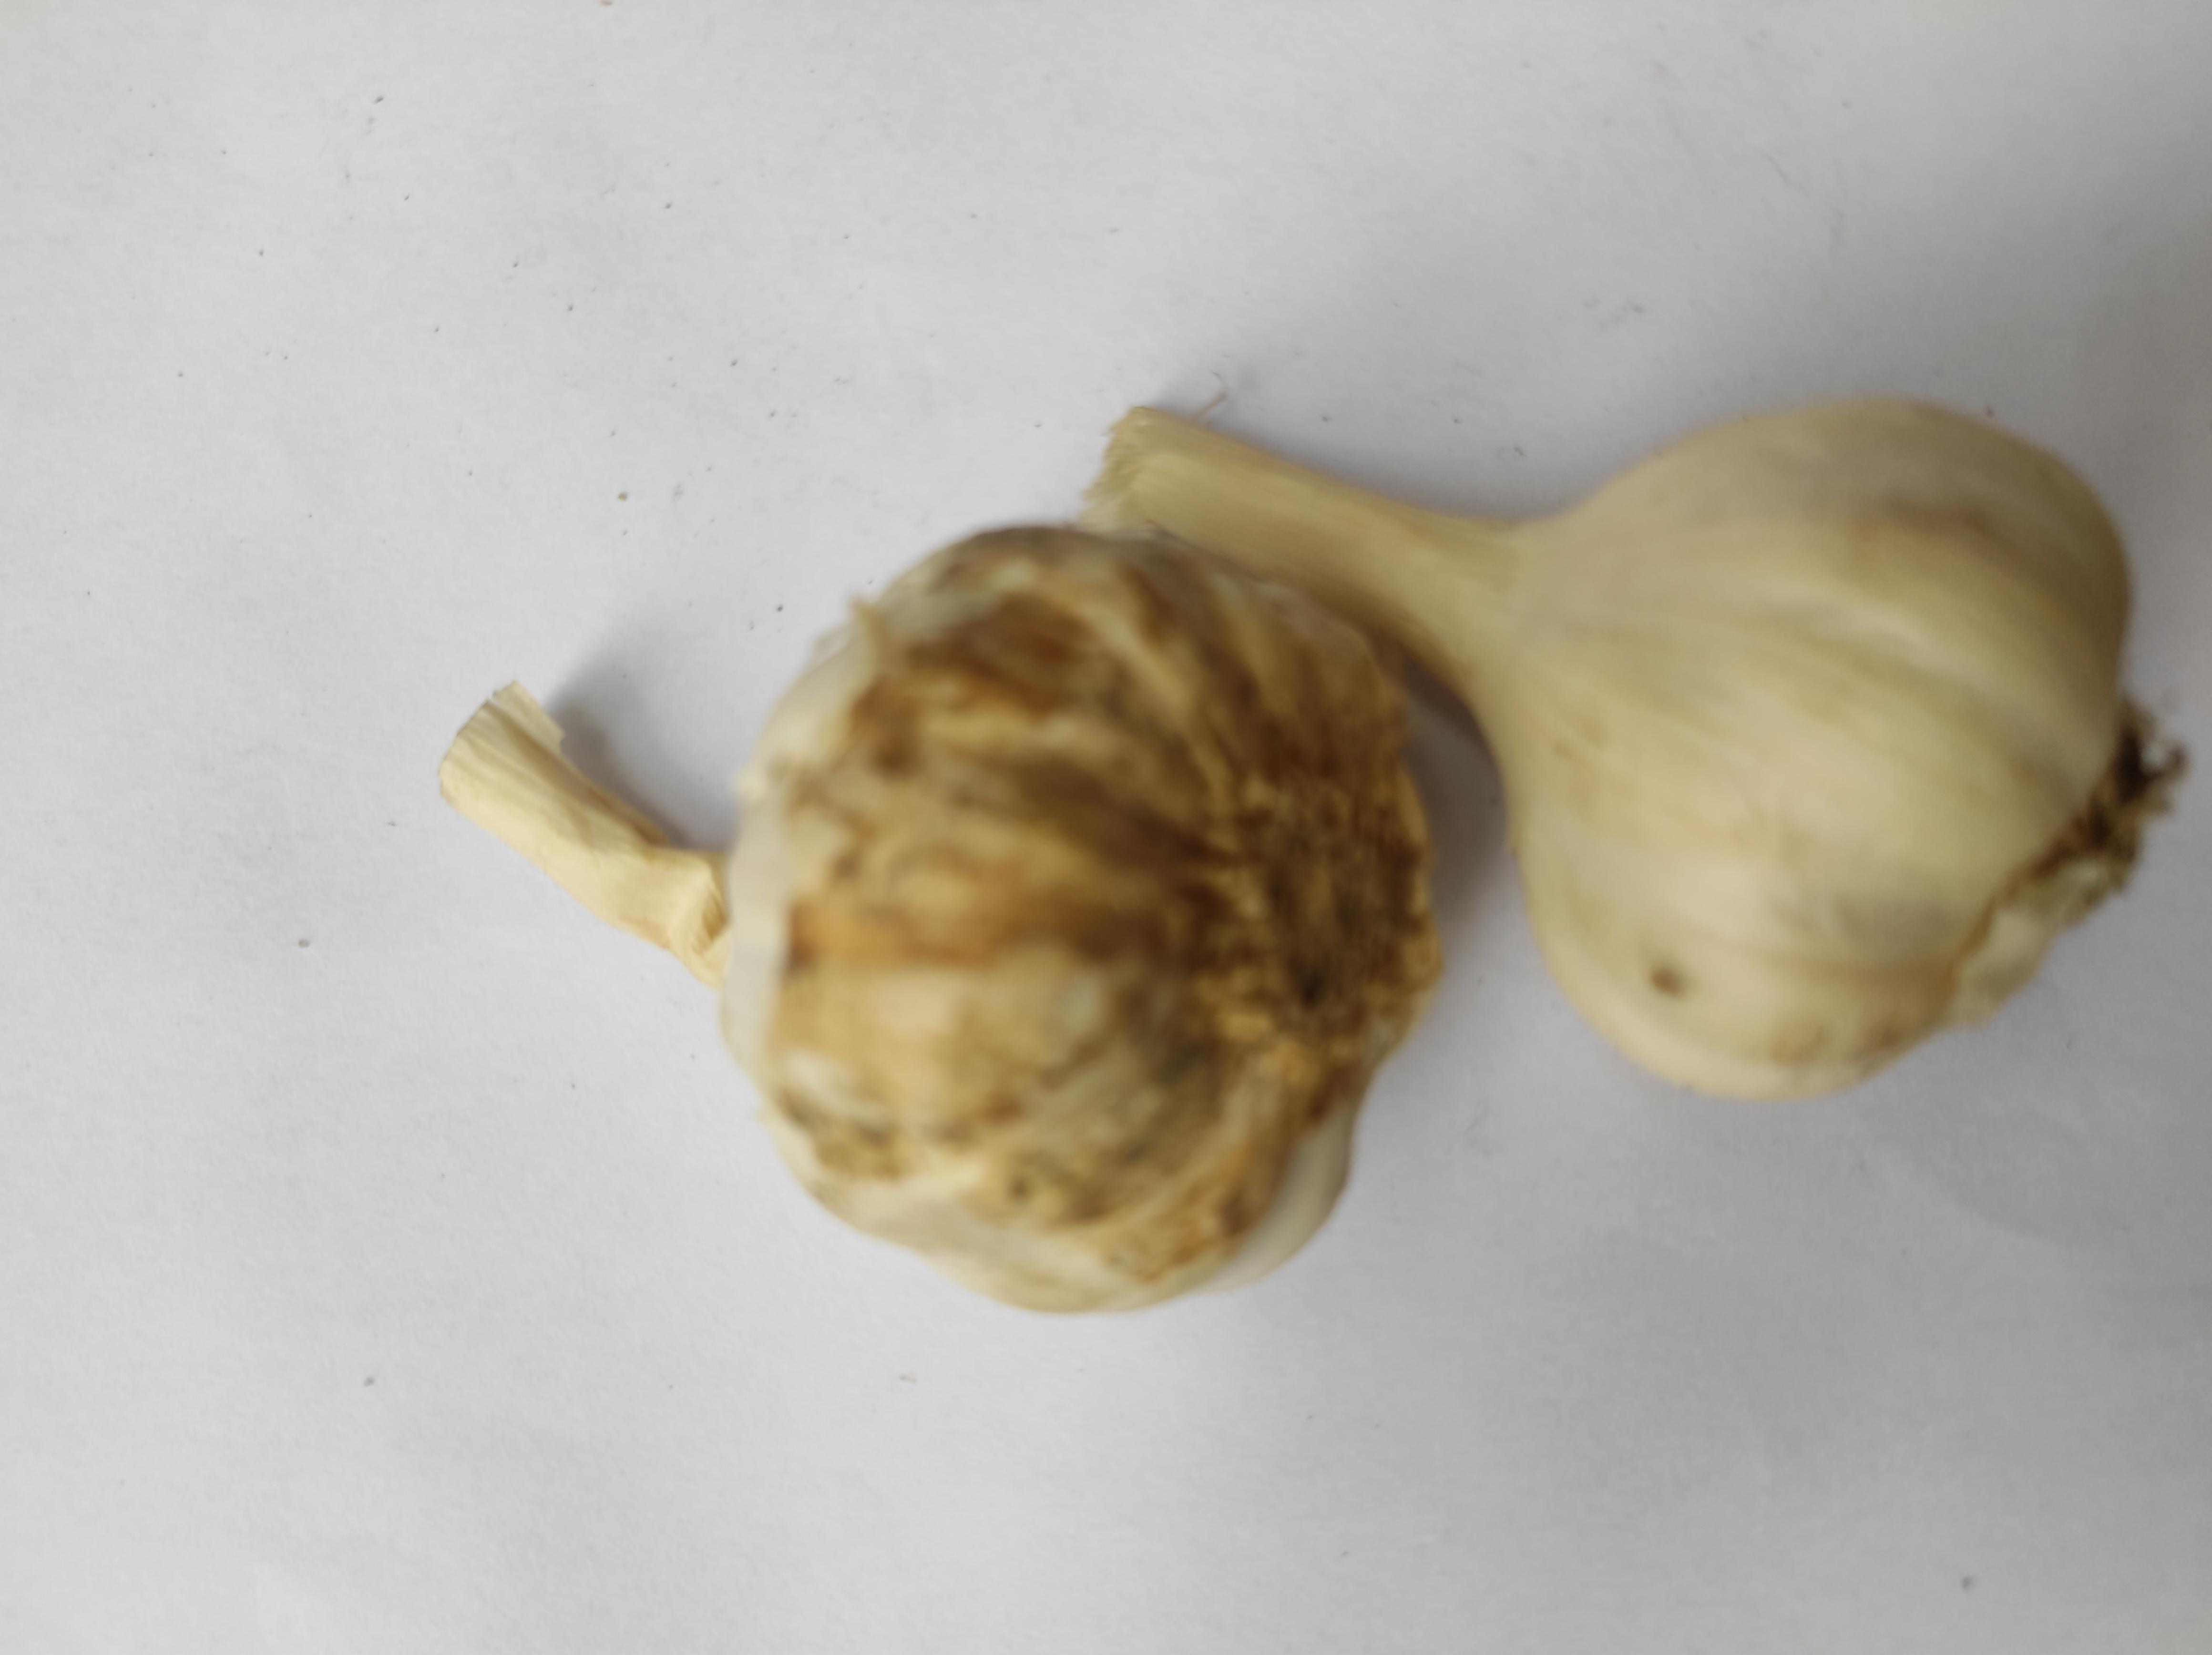
Label: Garlic